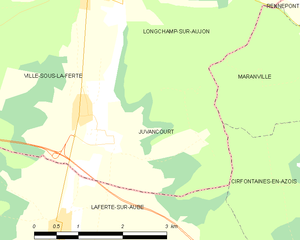
Carte des communes françaises: Juvancourt